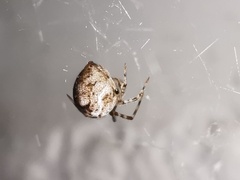
Species: Parasteatoda_tepidariorum